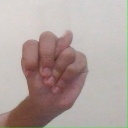
अक्षर: न